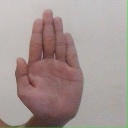
अक्षर: ध